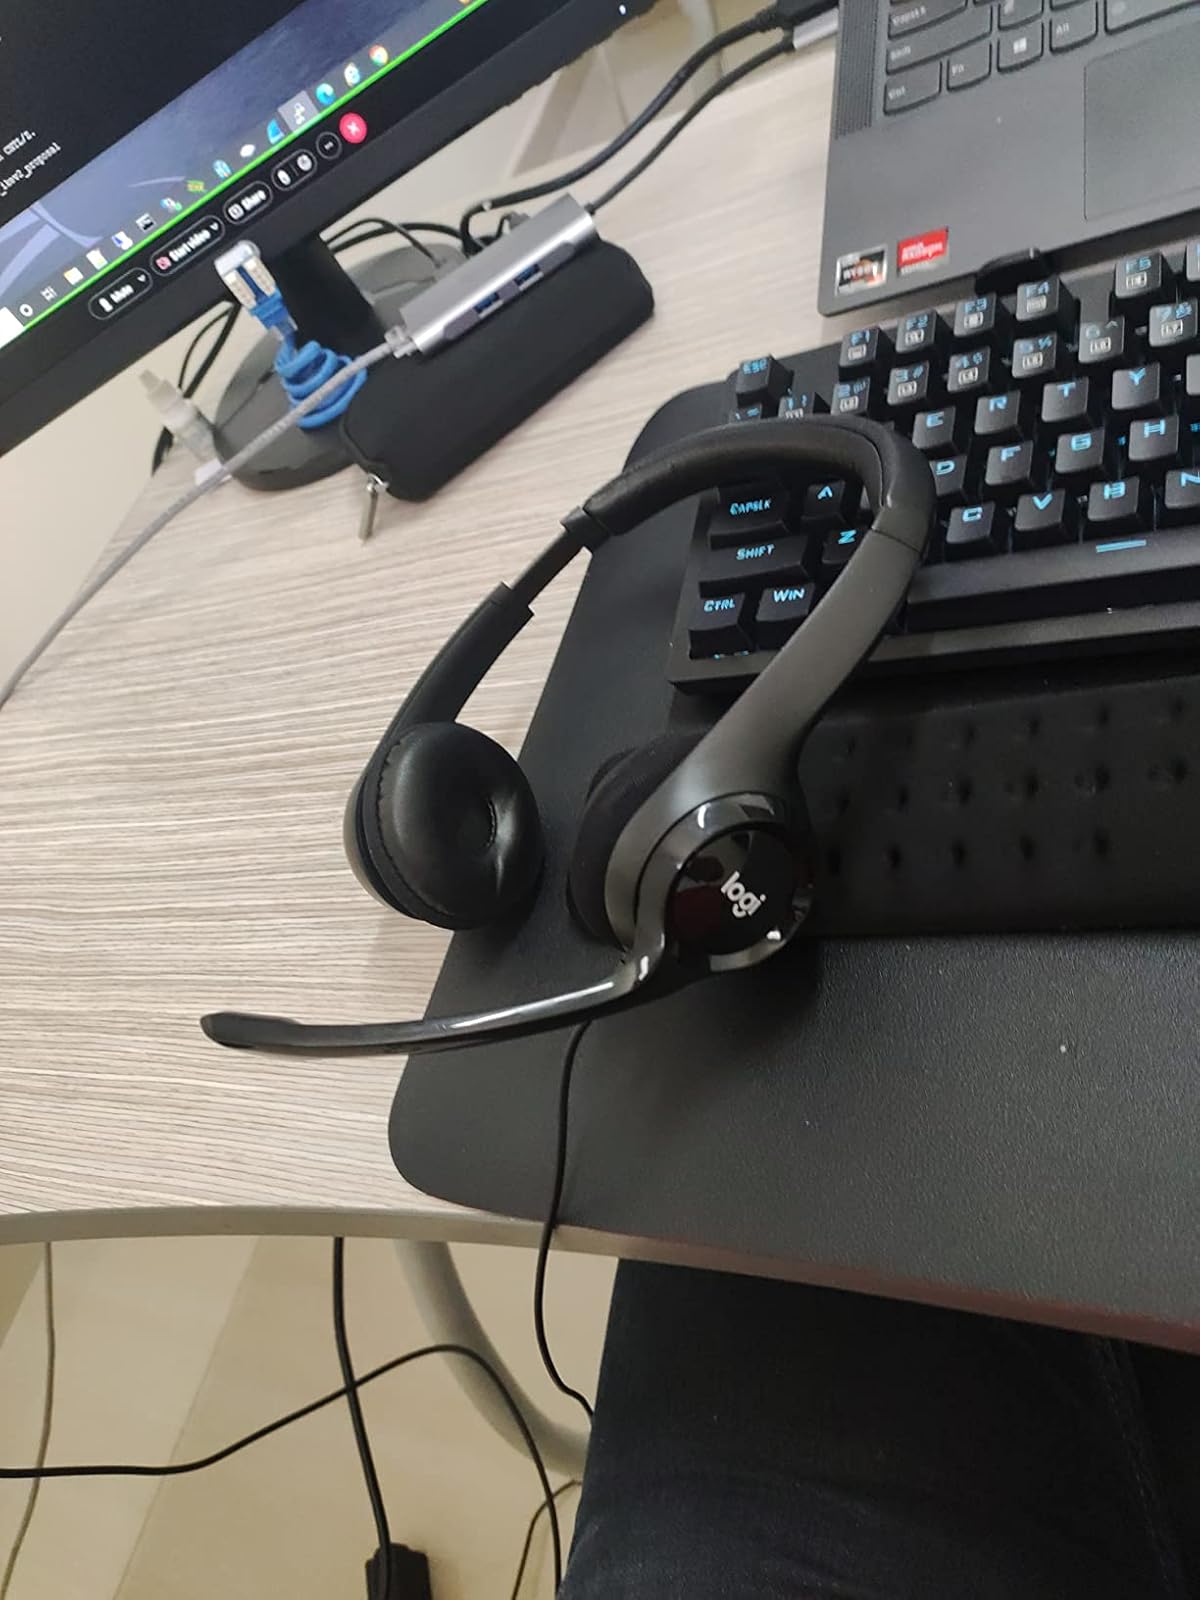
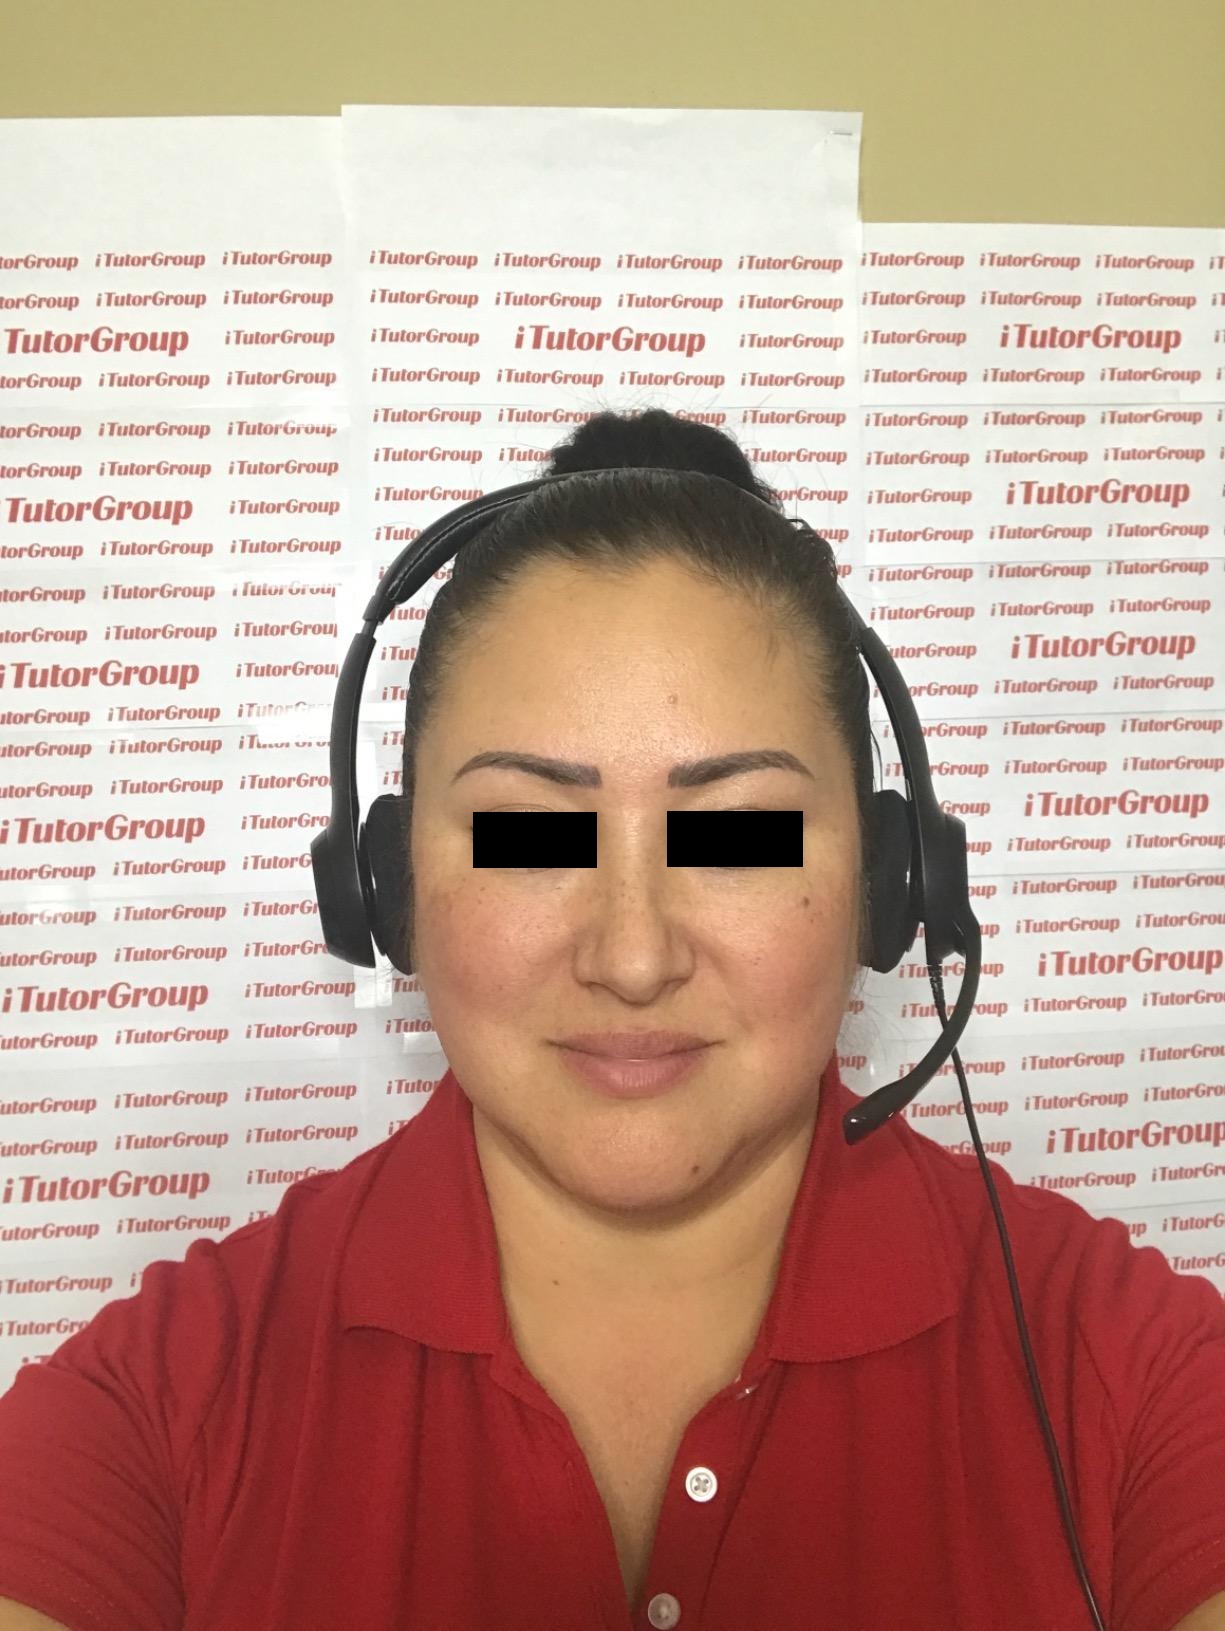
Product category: headphones
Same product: yes